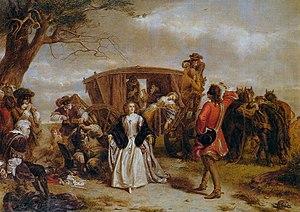
Dick Turpin, de son nom complet Richard Dick Turpin, est un bandit de grand chemin britannique dont les exploits sont romancés après son exécution à York pour vol de chevaux.
Claude Duval, né à Domfront en 1643 et pendu à Tyburn le 21 janvier 1670, est un gentleman-cambrioleur de grand chemin français dans l’Angleterre de la Restauration.